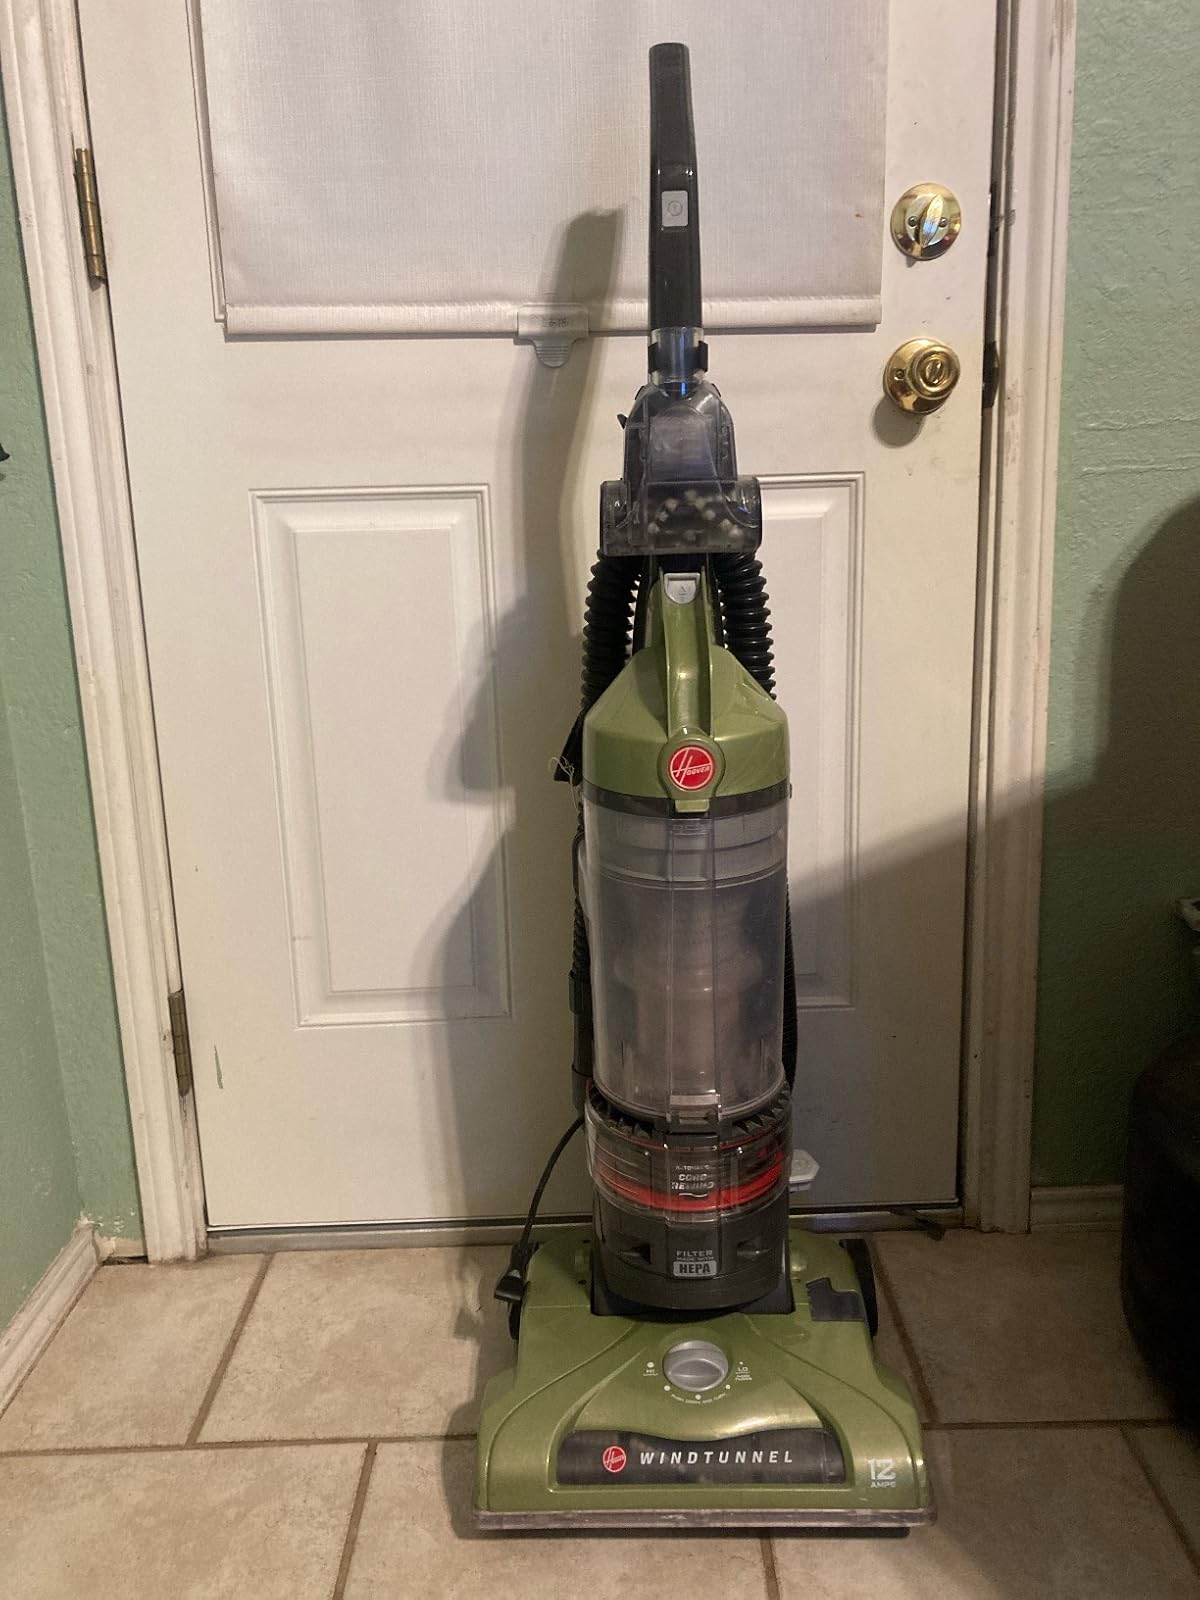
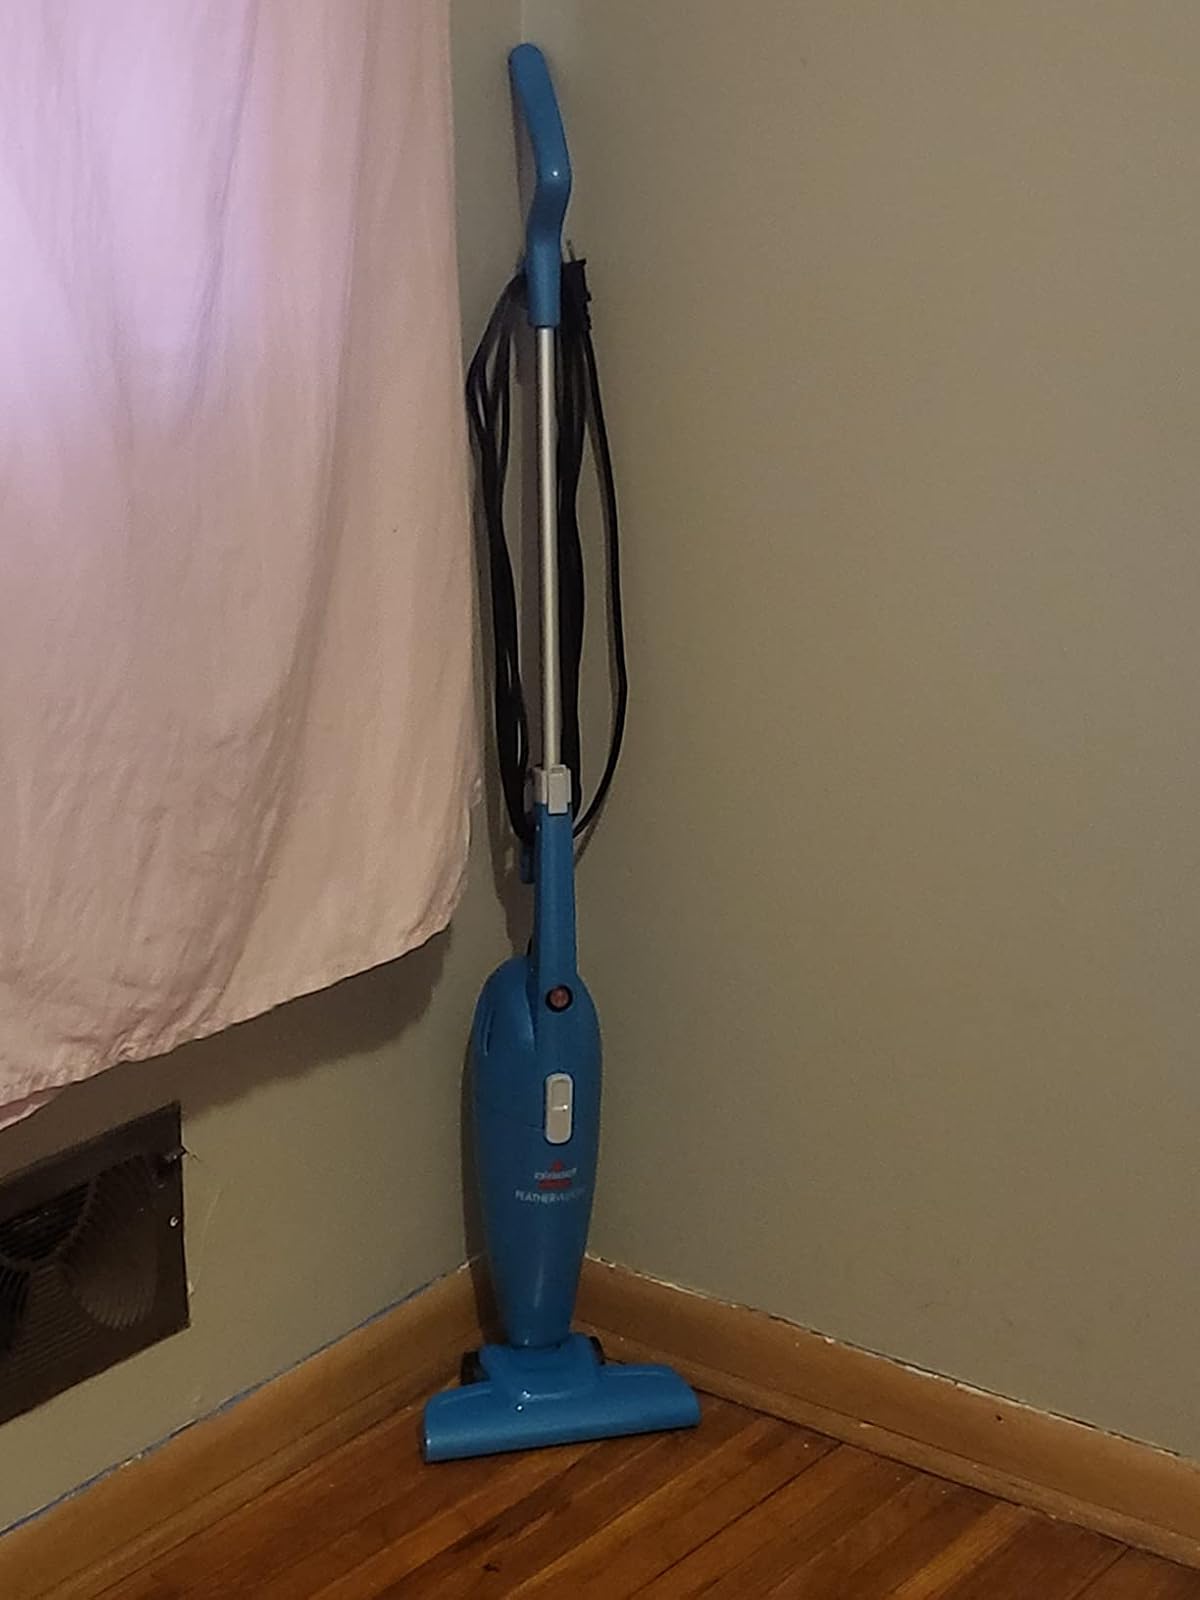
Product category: items_vacuum
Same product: no